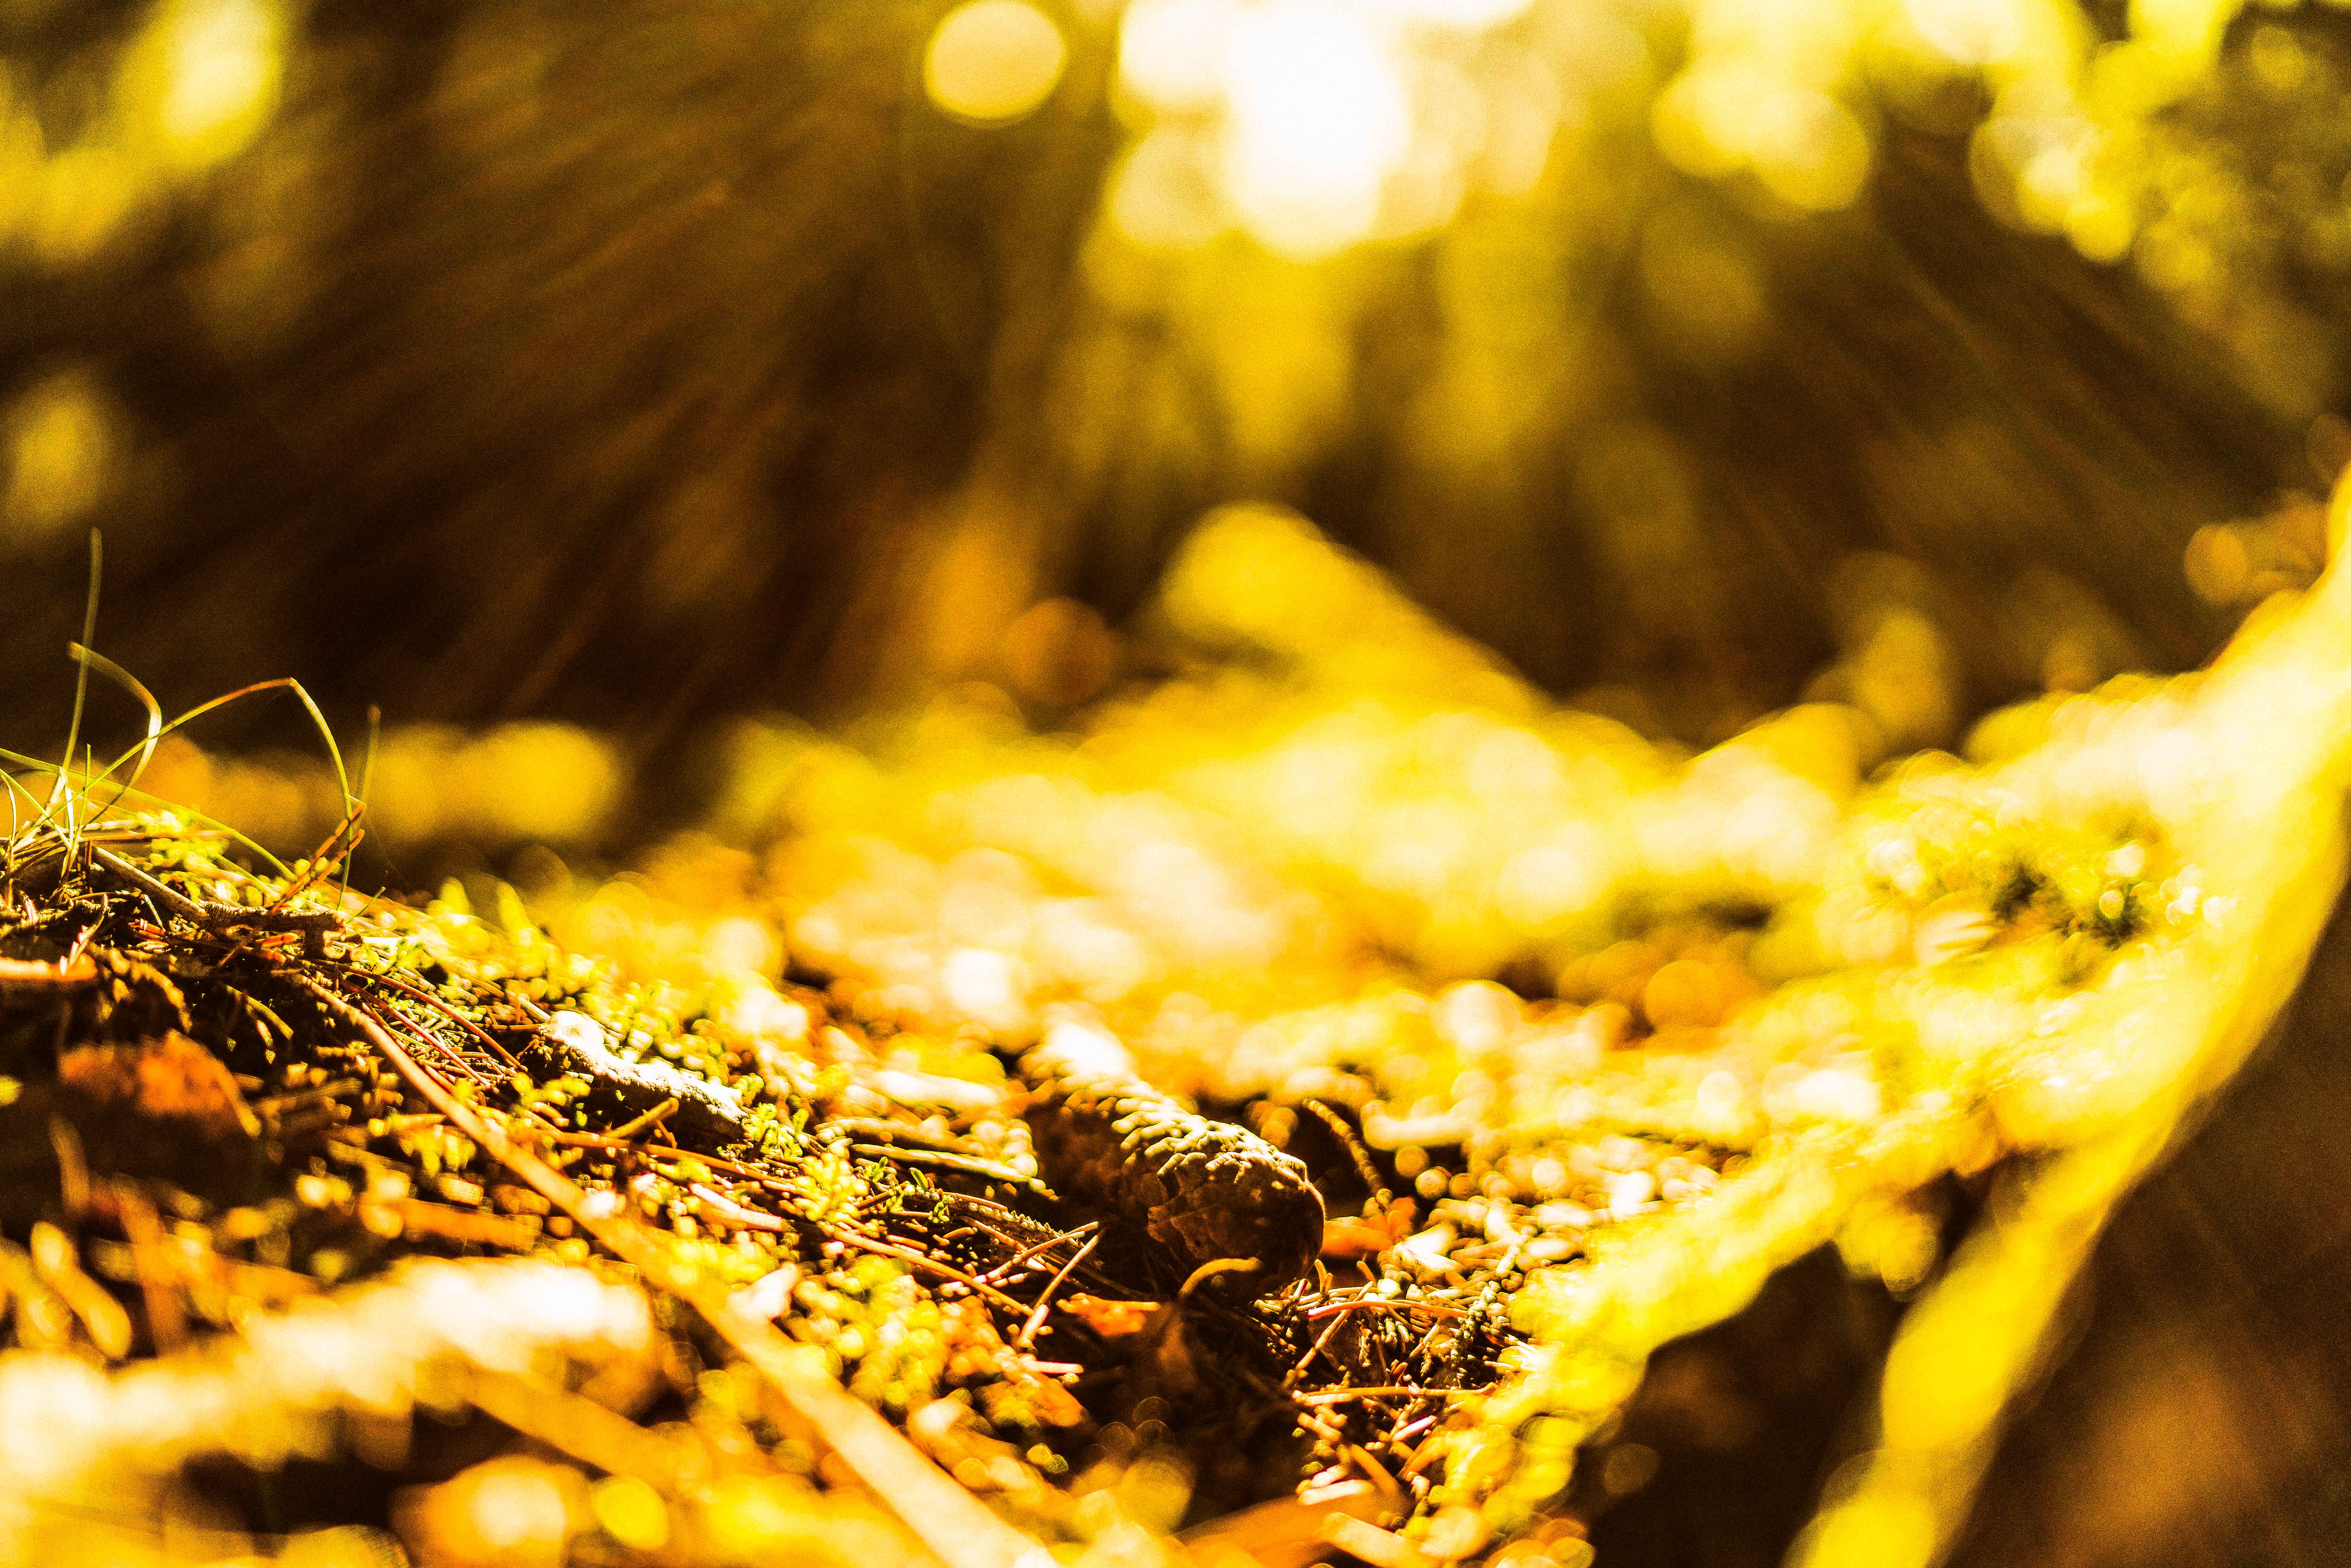
landscape, tree, nature, forest, branch, light, plant, sun, sunlight, leaf, flower, wildlife, wild, europe, macro, autumn, yellow, flora, season, fauna, close up, trees, art, 35mm, climate, germany, deutschland, kunst, change, sony, bayern, bavaria, zeiss, distagon, alpha, klimawandel, 7rii, cop21, macro photography, woody plant